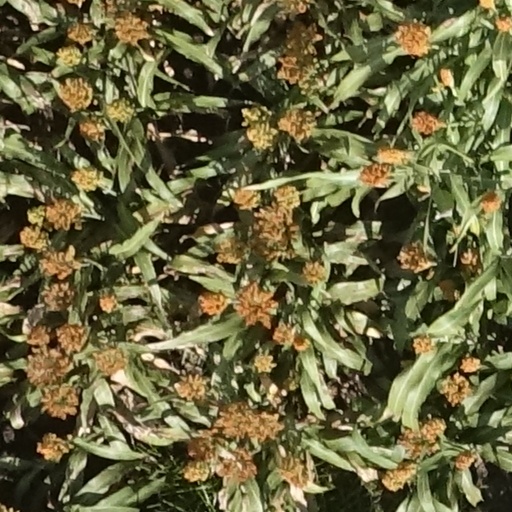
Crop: sorghum